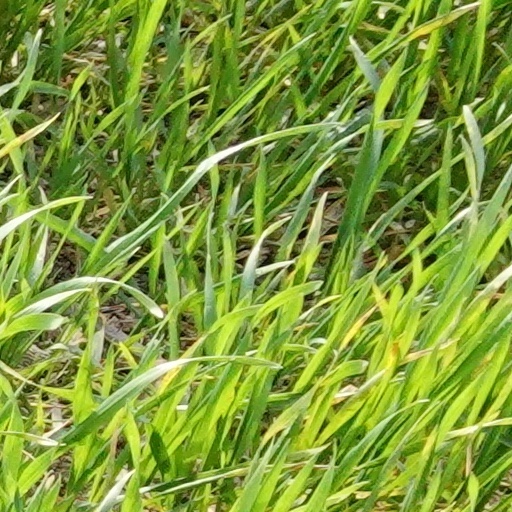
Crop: wheat